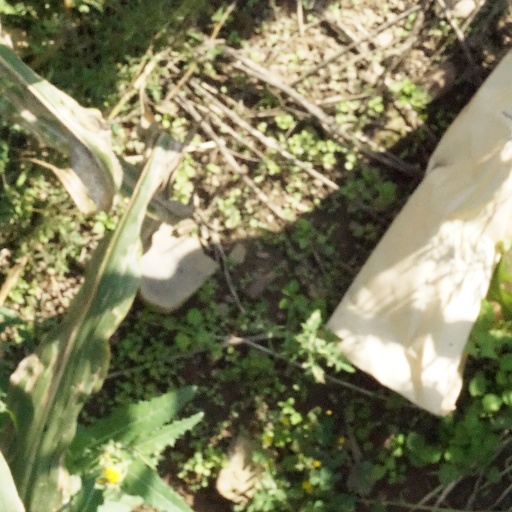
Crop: maize; corn